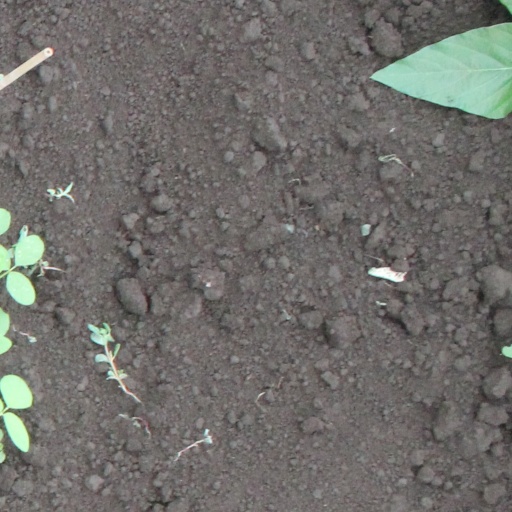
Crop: soybean